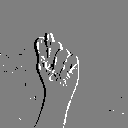
ASL letter: t